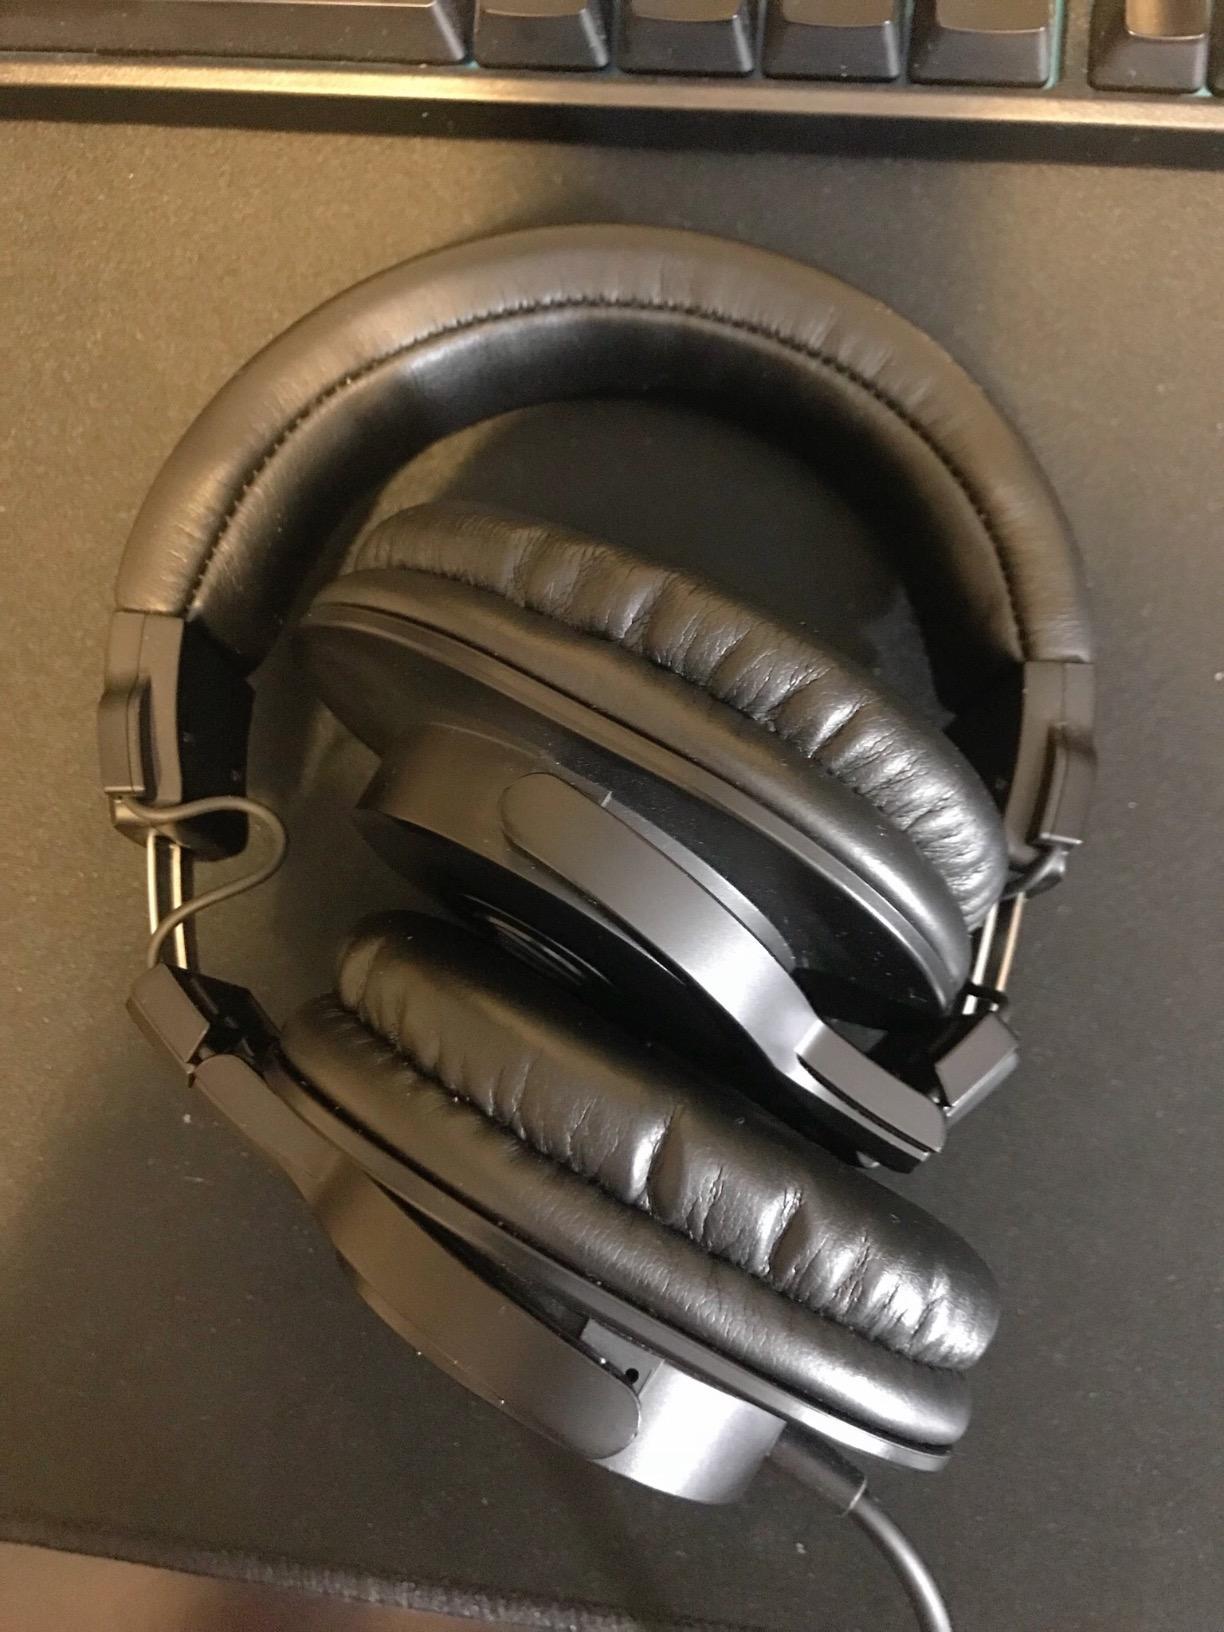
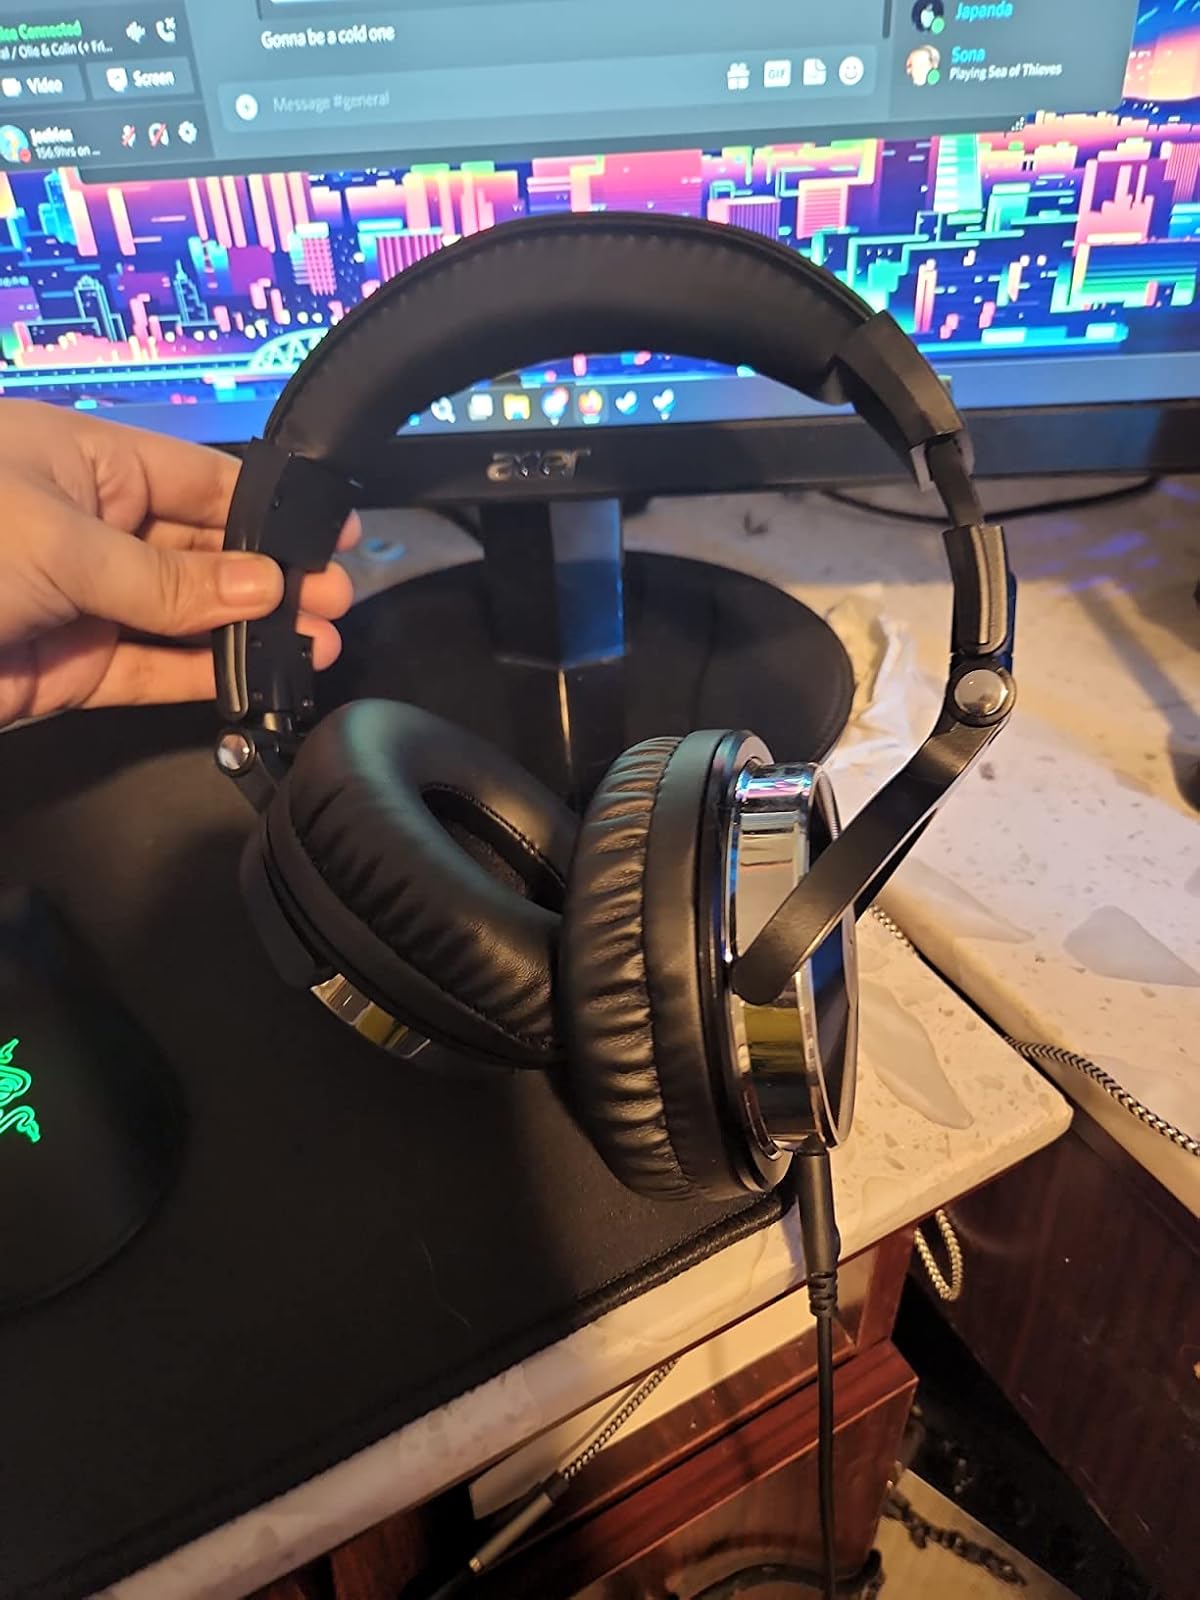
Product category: headphones
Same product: no